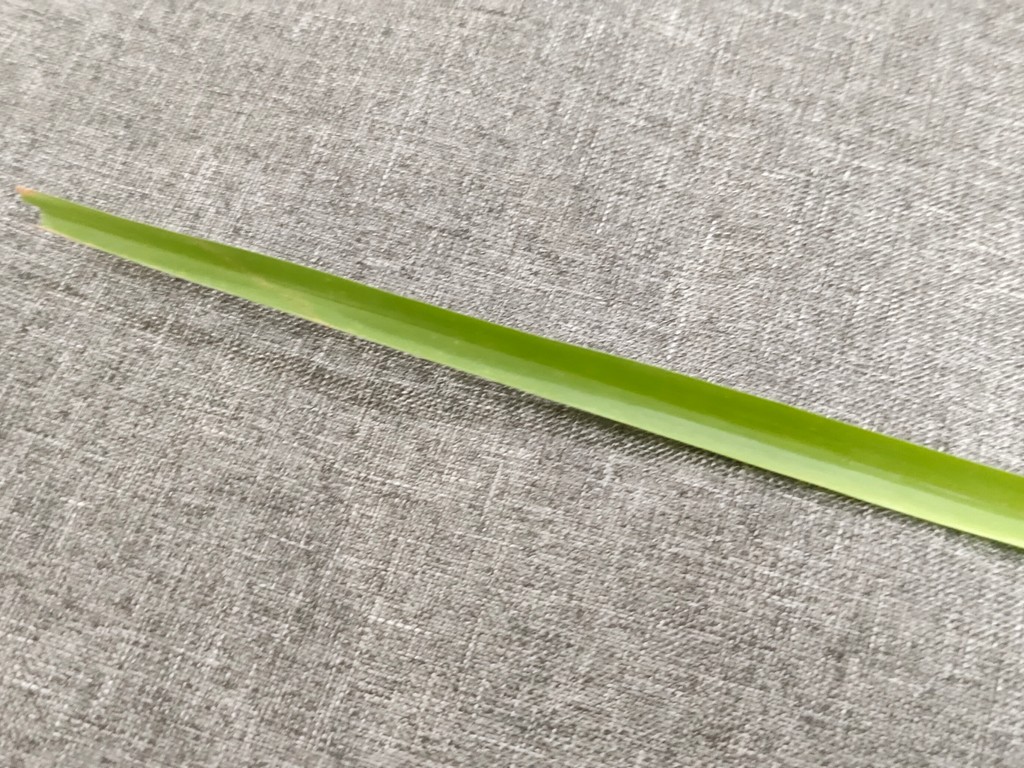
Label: Healthy